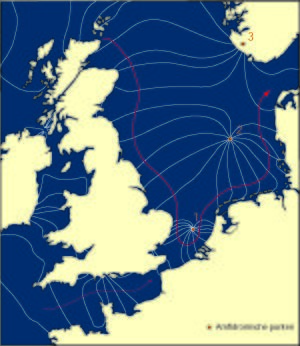
Vadehavet / Landskabsformende kræfter / Tidevandet
Tidevandets forskydning i Nordsøområdet.
Vadehavet er en del af Nordsøen. Området strækker sig fra Ho Bugt ved Esbjerg ned til den hollandske by Den Helder og er karakteristisk ved særlige tidevandsforhold. Vadehavet blev optaget på UNESCO's verdensarvsliste i 2009. Den danske del af Vadehavet kom på listen i 2014.